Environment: real
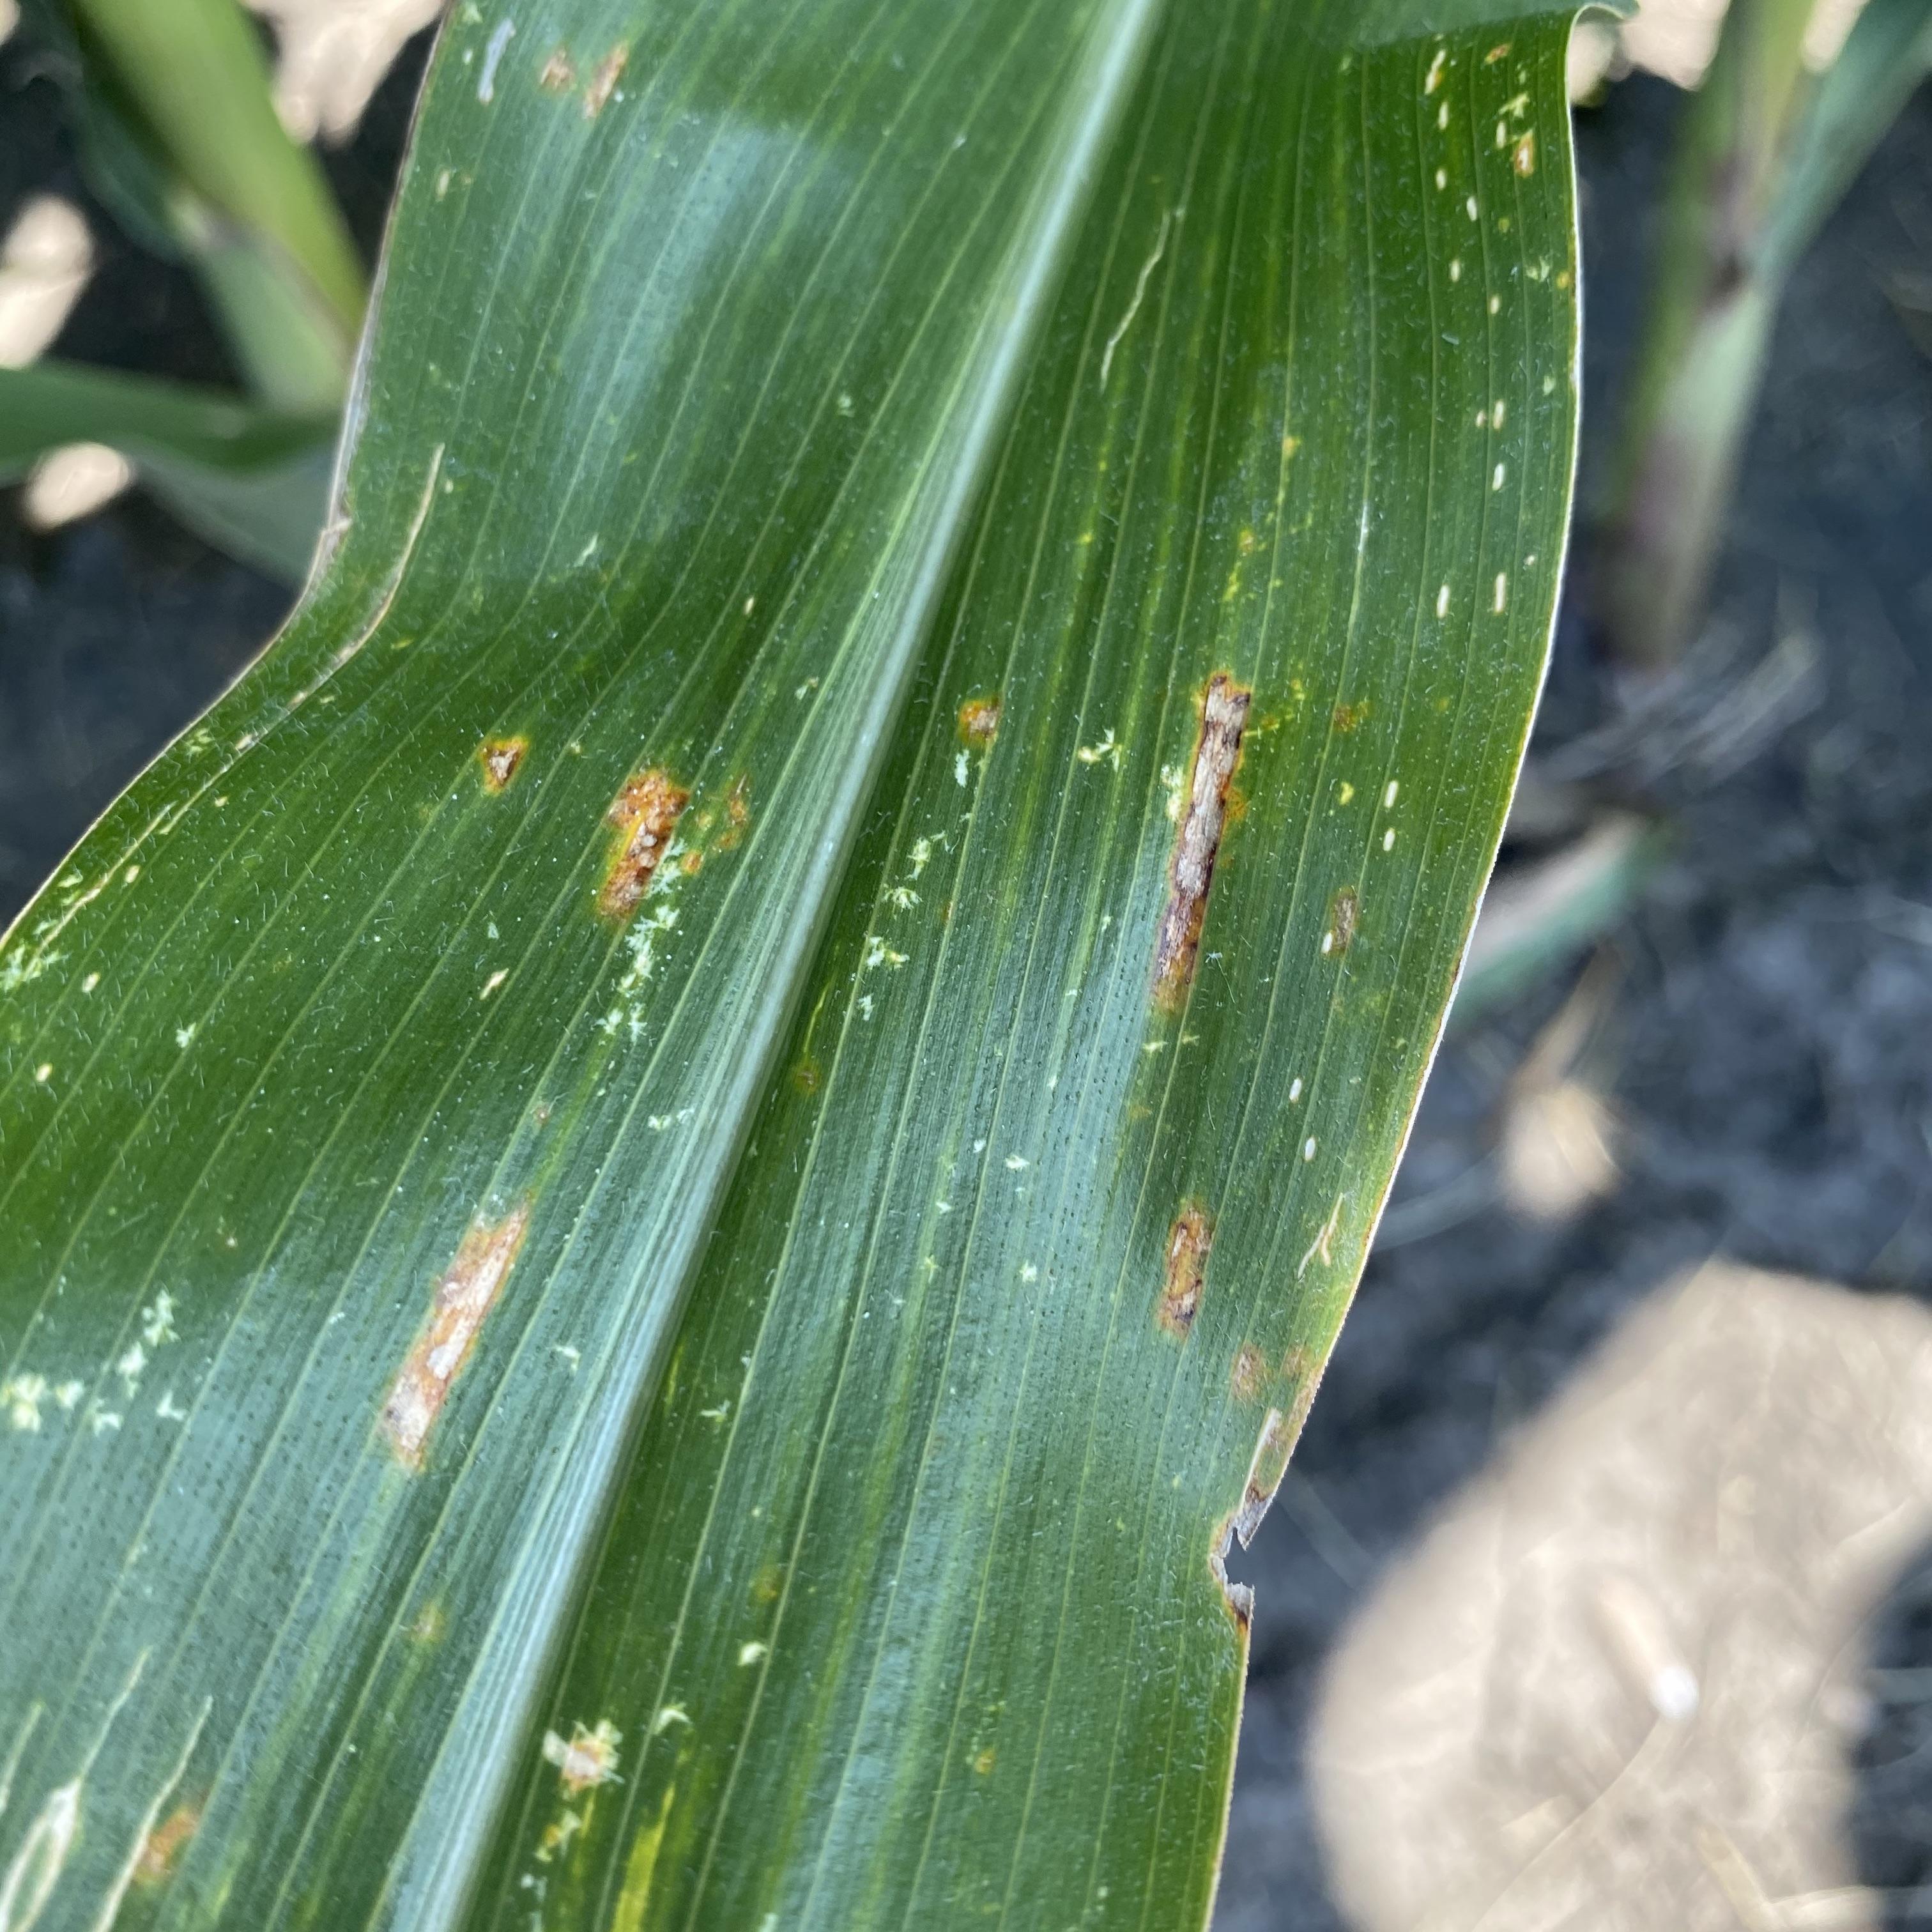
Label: gray_leaf_spot